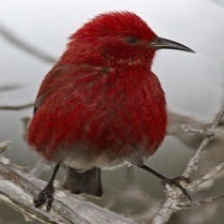
Species: APAPANE
Scientific name: HIMATIONE SANGUINEA